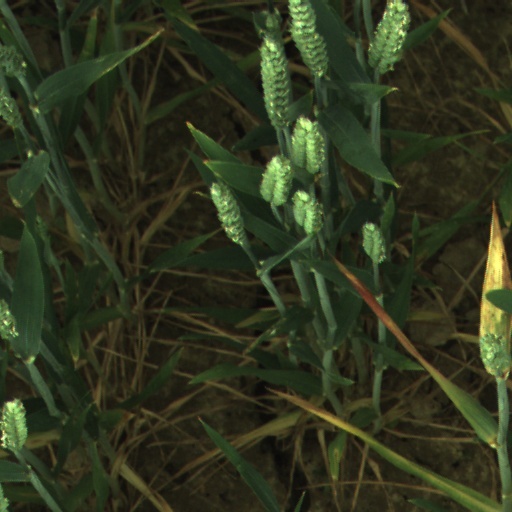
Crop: wheat